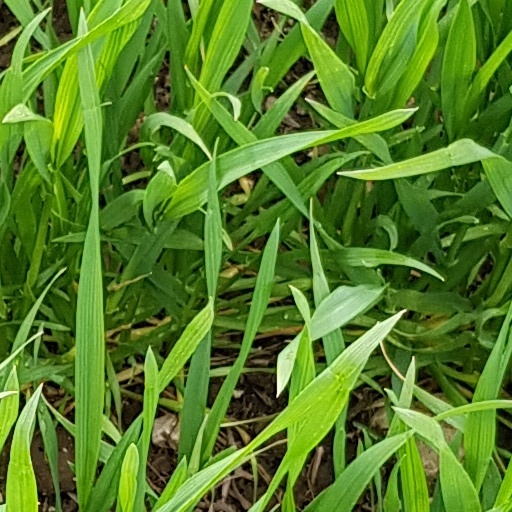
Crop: wheat